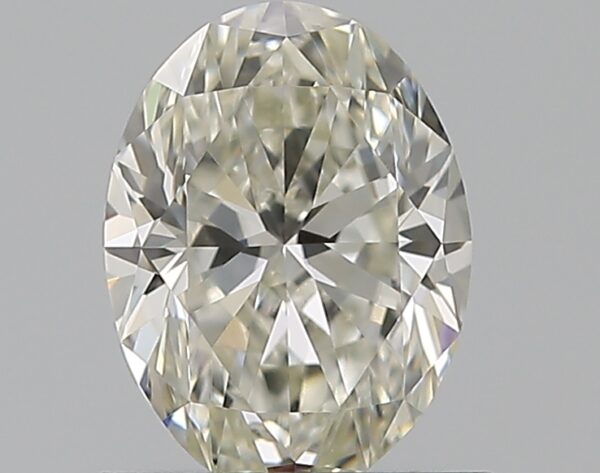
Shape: oval
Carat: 0.91
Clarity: VVS2
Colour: I
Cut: EX
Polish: VG
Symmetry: EX
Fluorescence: N
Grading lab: GIA
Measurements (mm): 7.22 x 5.38 x 3.43